Operation Abstention

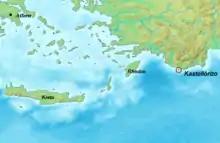

Before dawn, fifty of the Commandos landed from ten whaleboats on Nifti Point, south of the settlement, while the Royal Marines occupied the harbour. The landings were supported by the submarine , which had made a reconnaissance of the landing points and acted as a beacon for the incoming ships. The Italian garrison on Kastelorizo consisted of 35 soldiers and agents of the "Guardia di Finanza" in charge of a wireless station. The commandos ambushed an Italian patrol on the truck between Nifti Point and the port, killing two soldiers and wounding one. The British surprised the garrison, seized the radio outpost and inflicted 13 casualties, including twelve prisoners, the rest of the commandos coming ashore during the action.